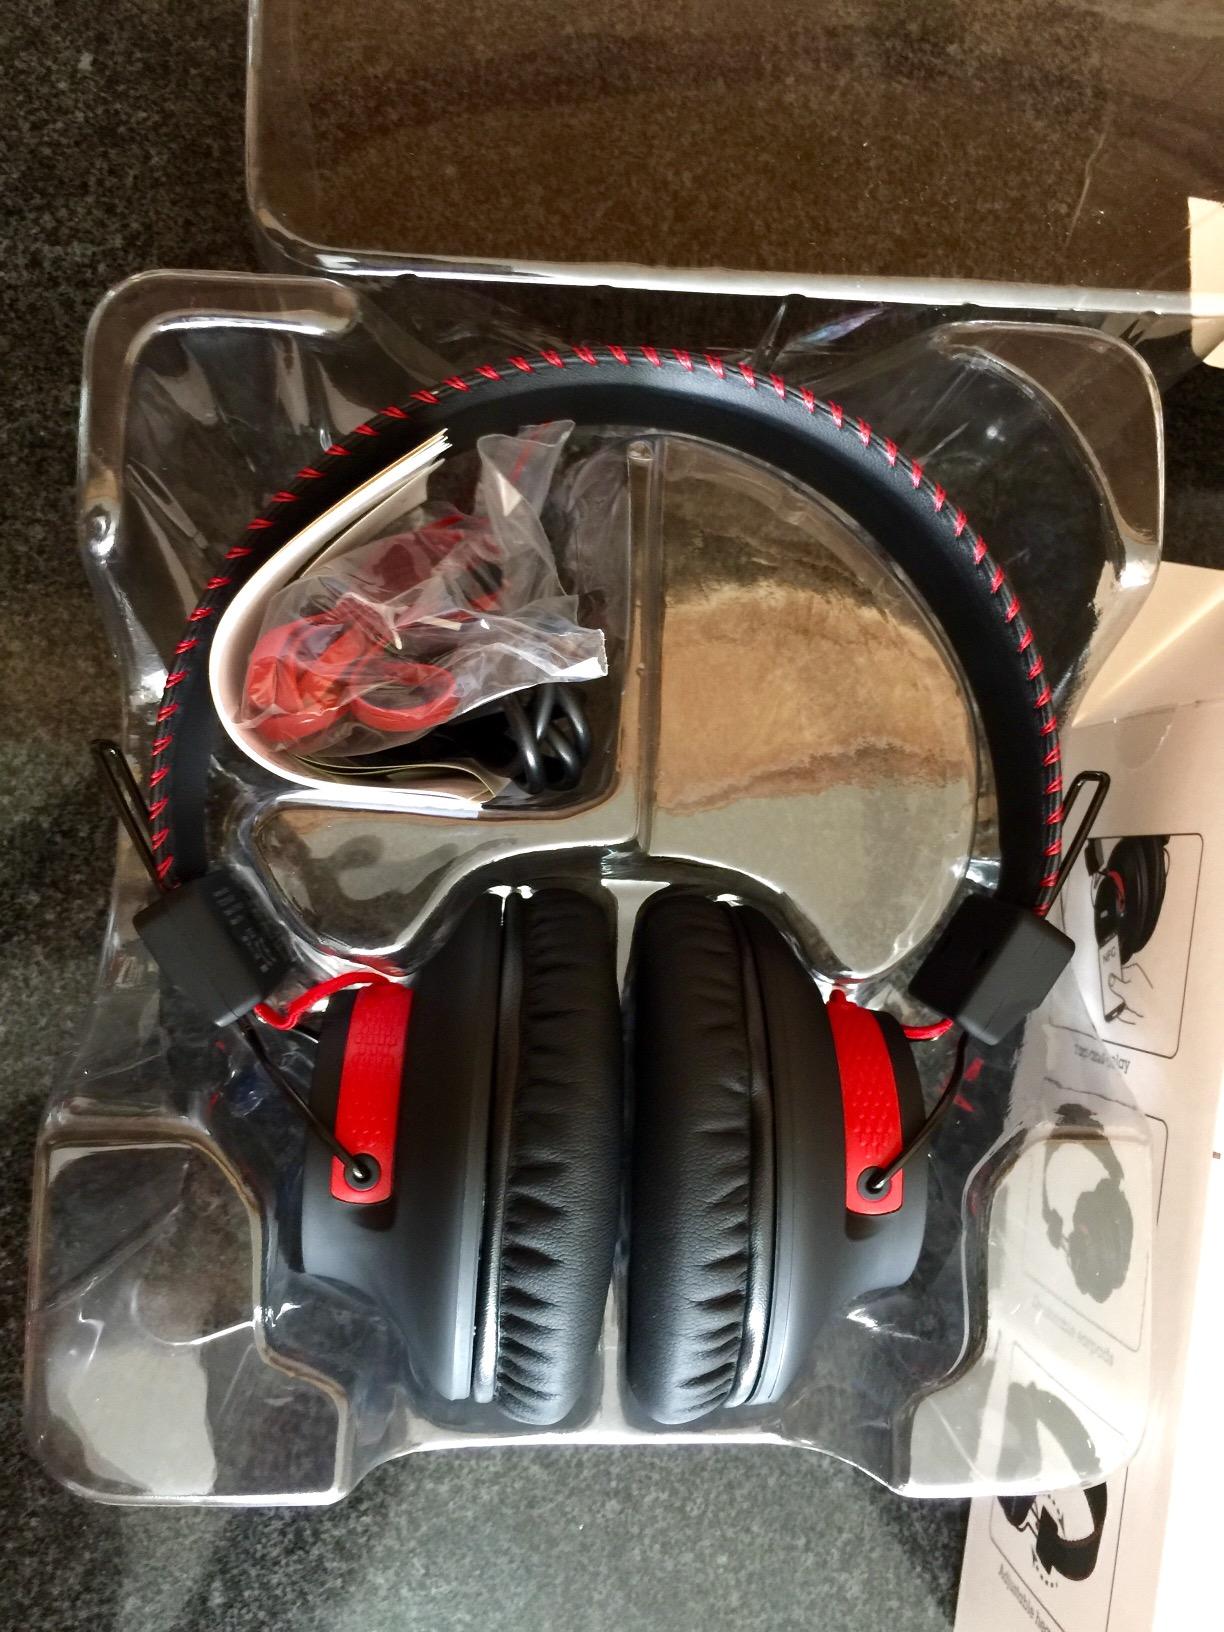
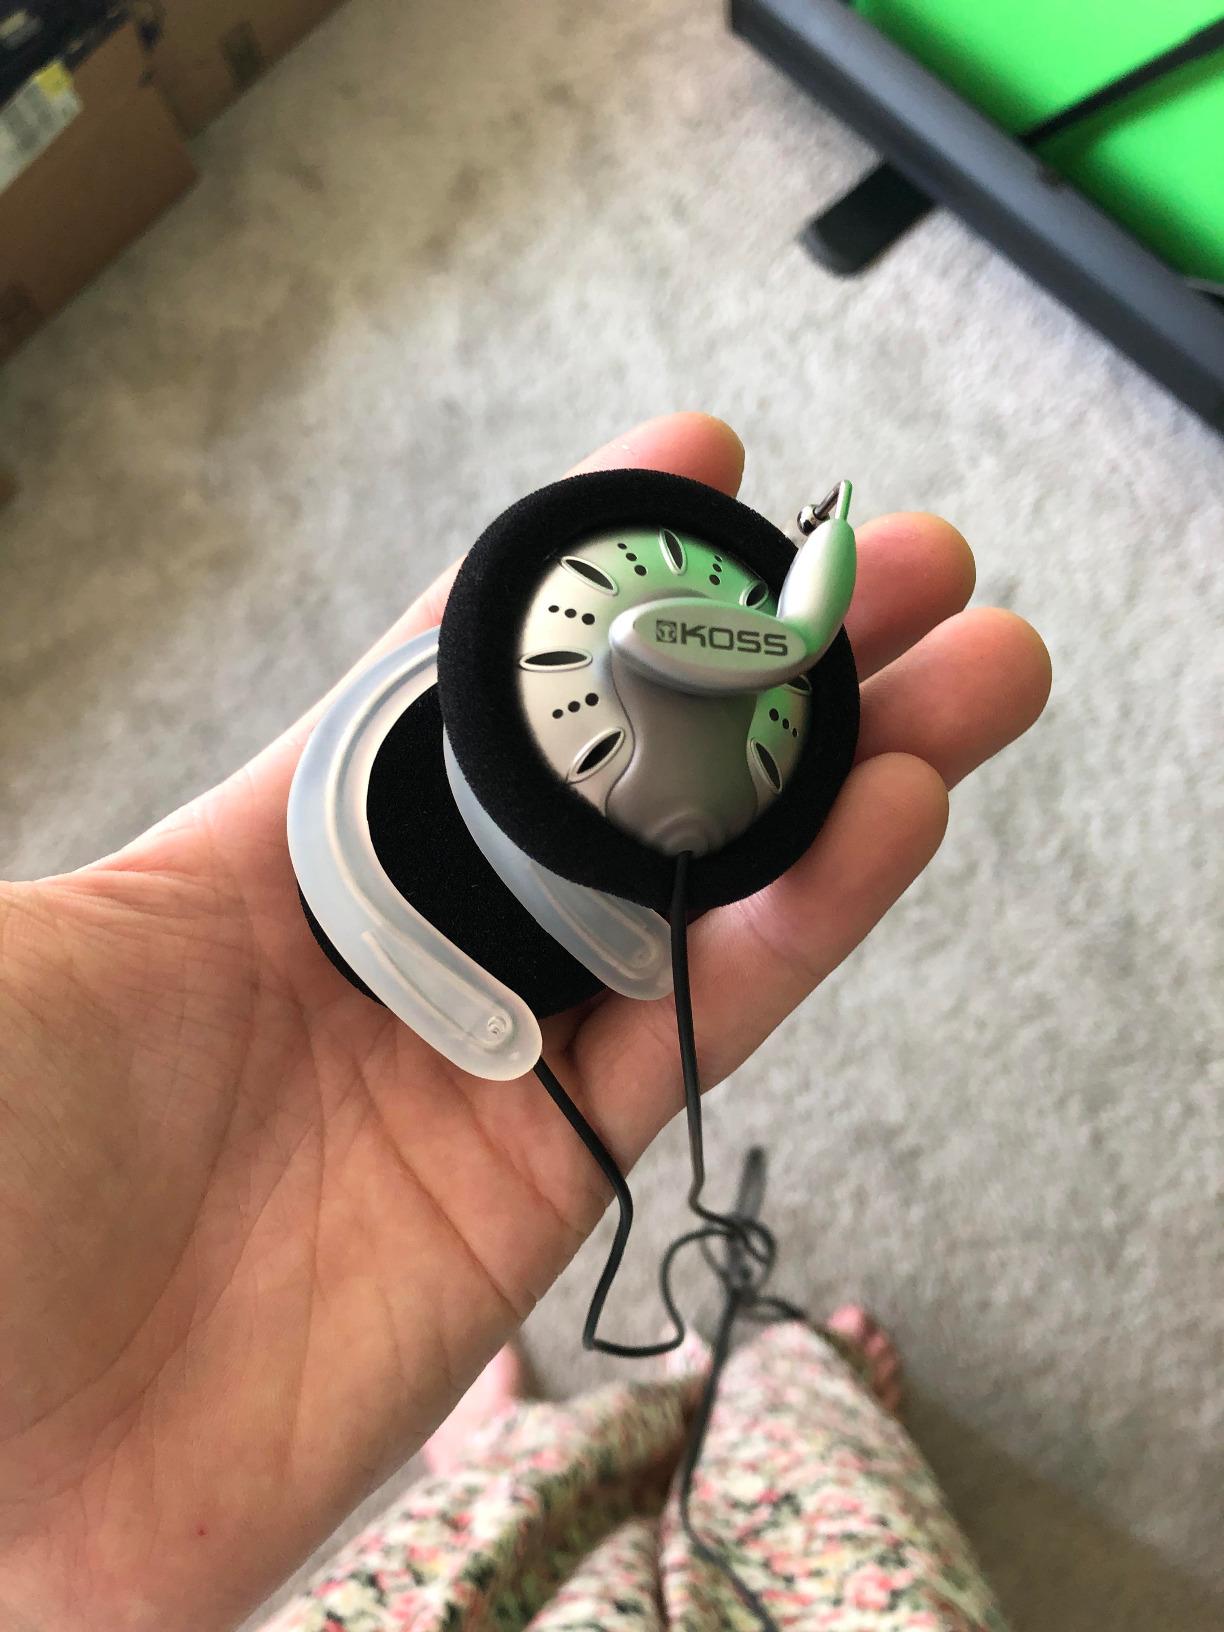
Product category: headphones
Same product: no